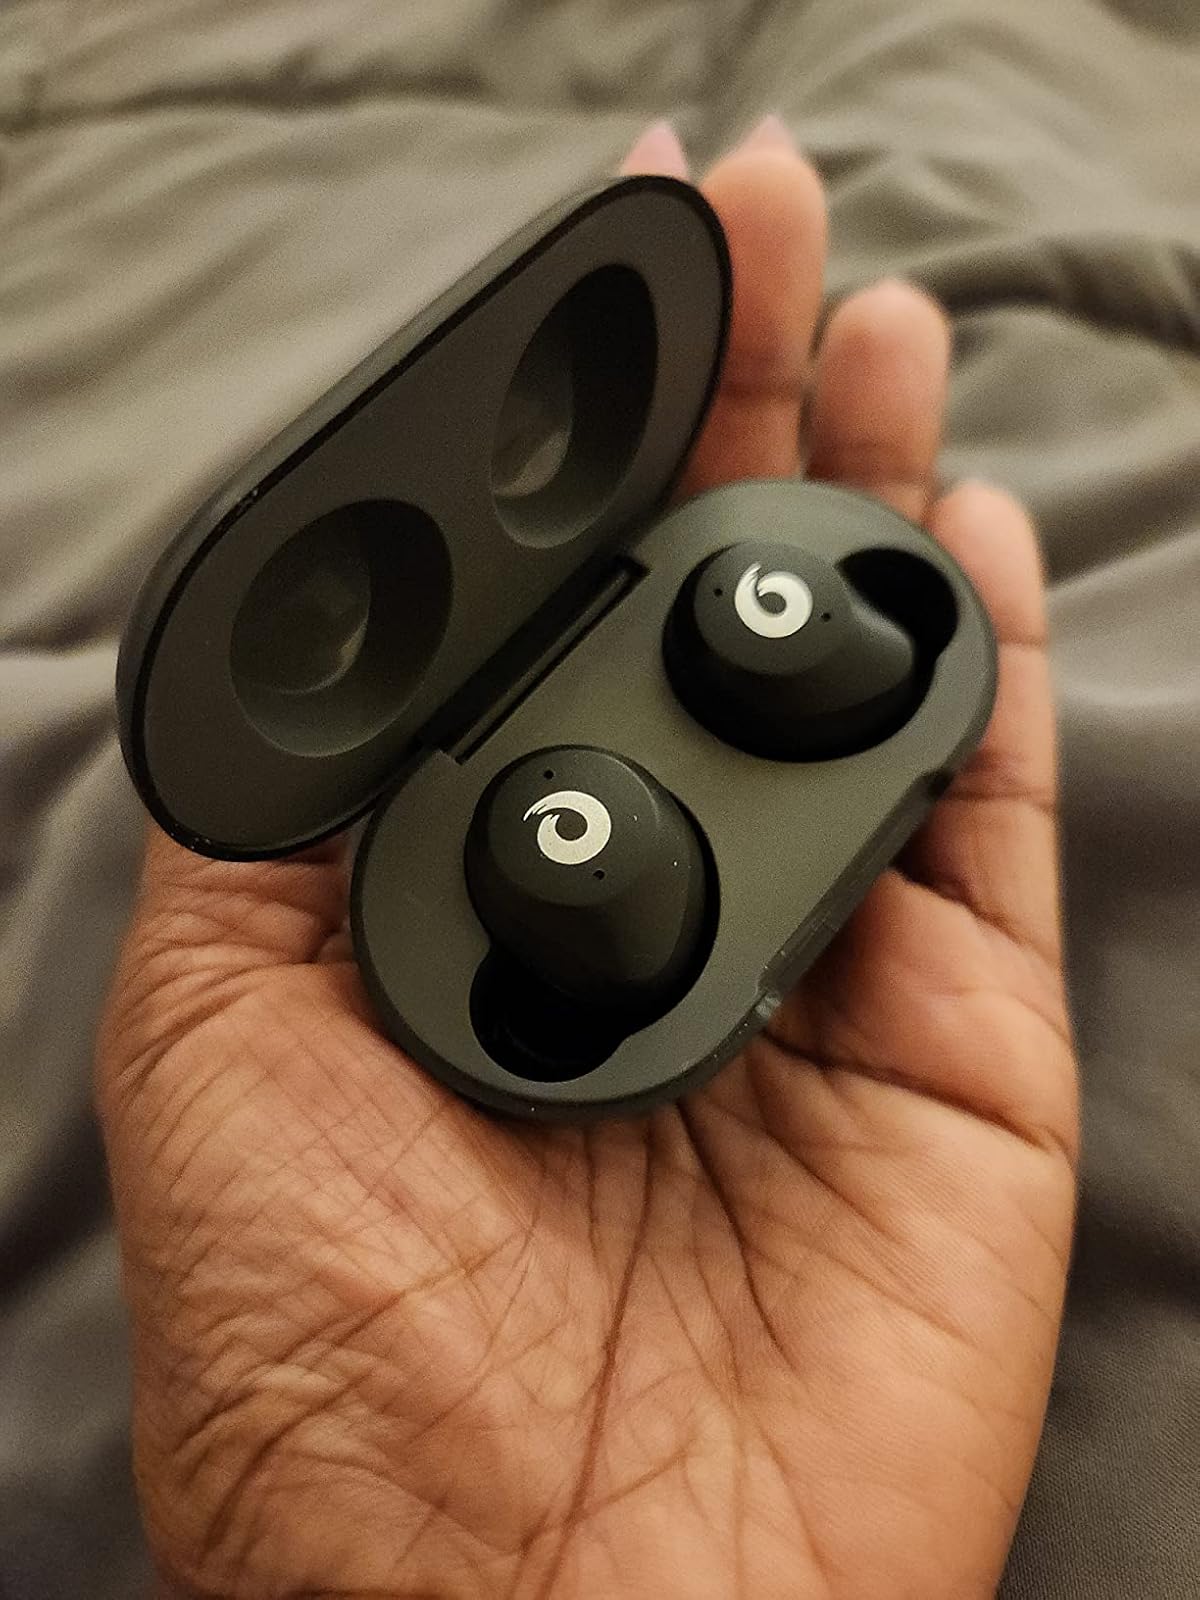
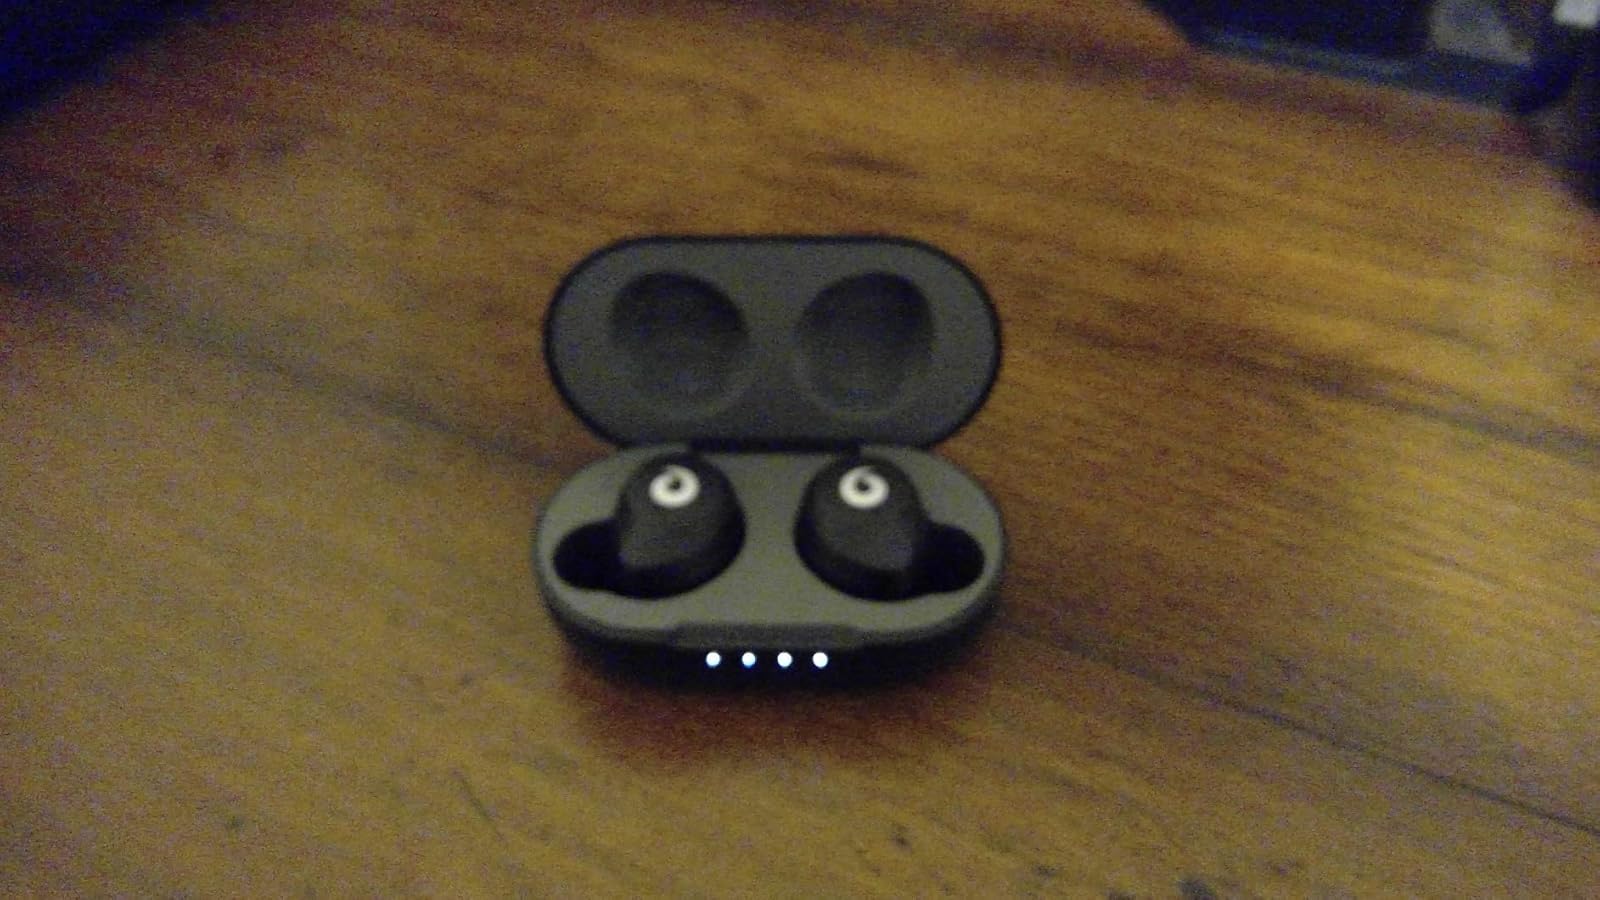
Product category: earbuds
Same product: yes